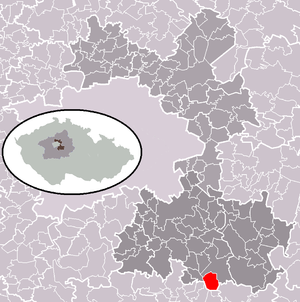
Kaliště est une commune du district de Prague-Est, dans la région de Bohême-Centrale, en République tchèque. Sa population s'élevait à 327 habitants en 2020.